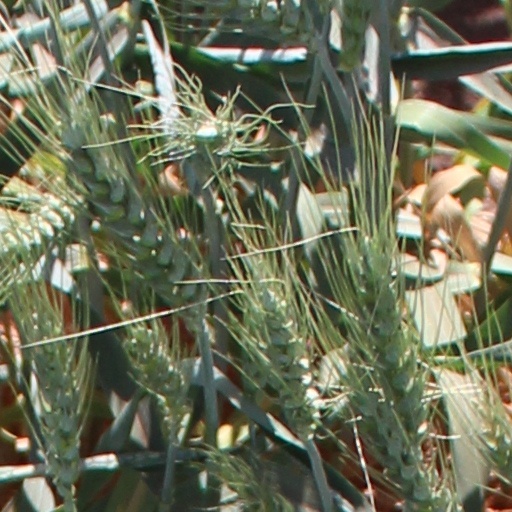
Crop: wheat